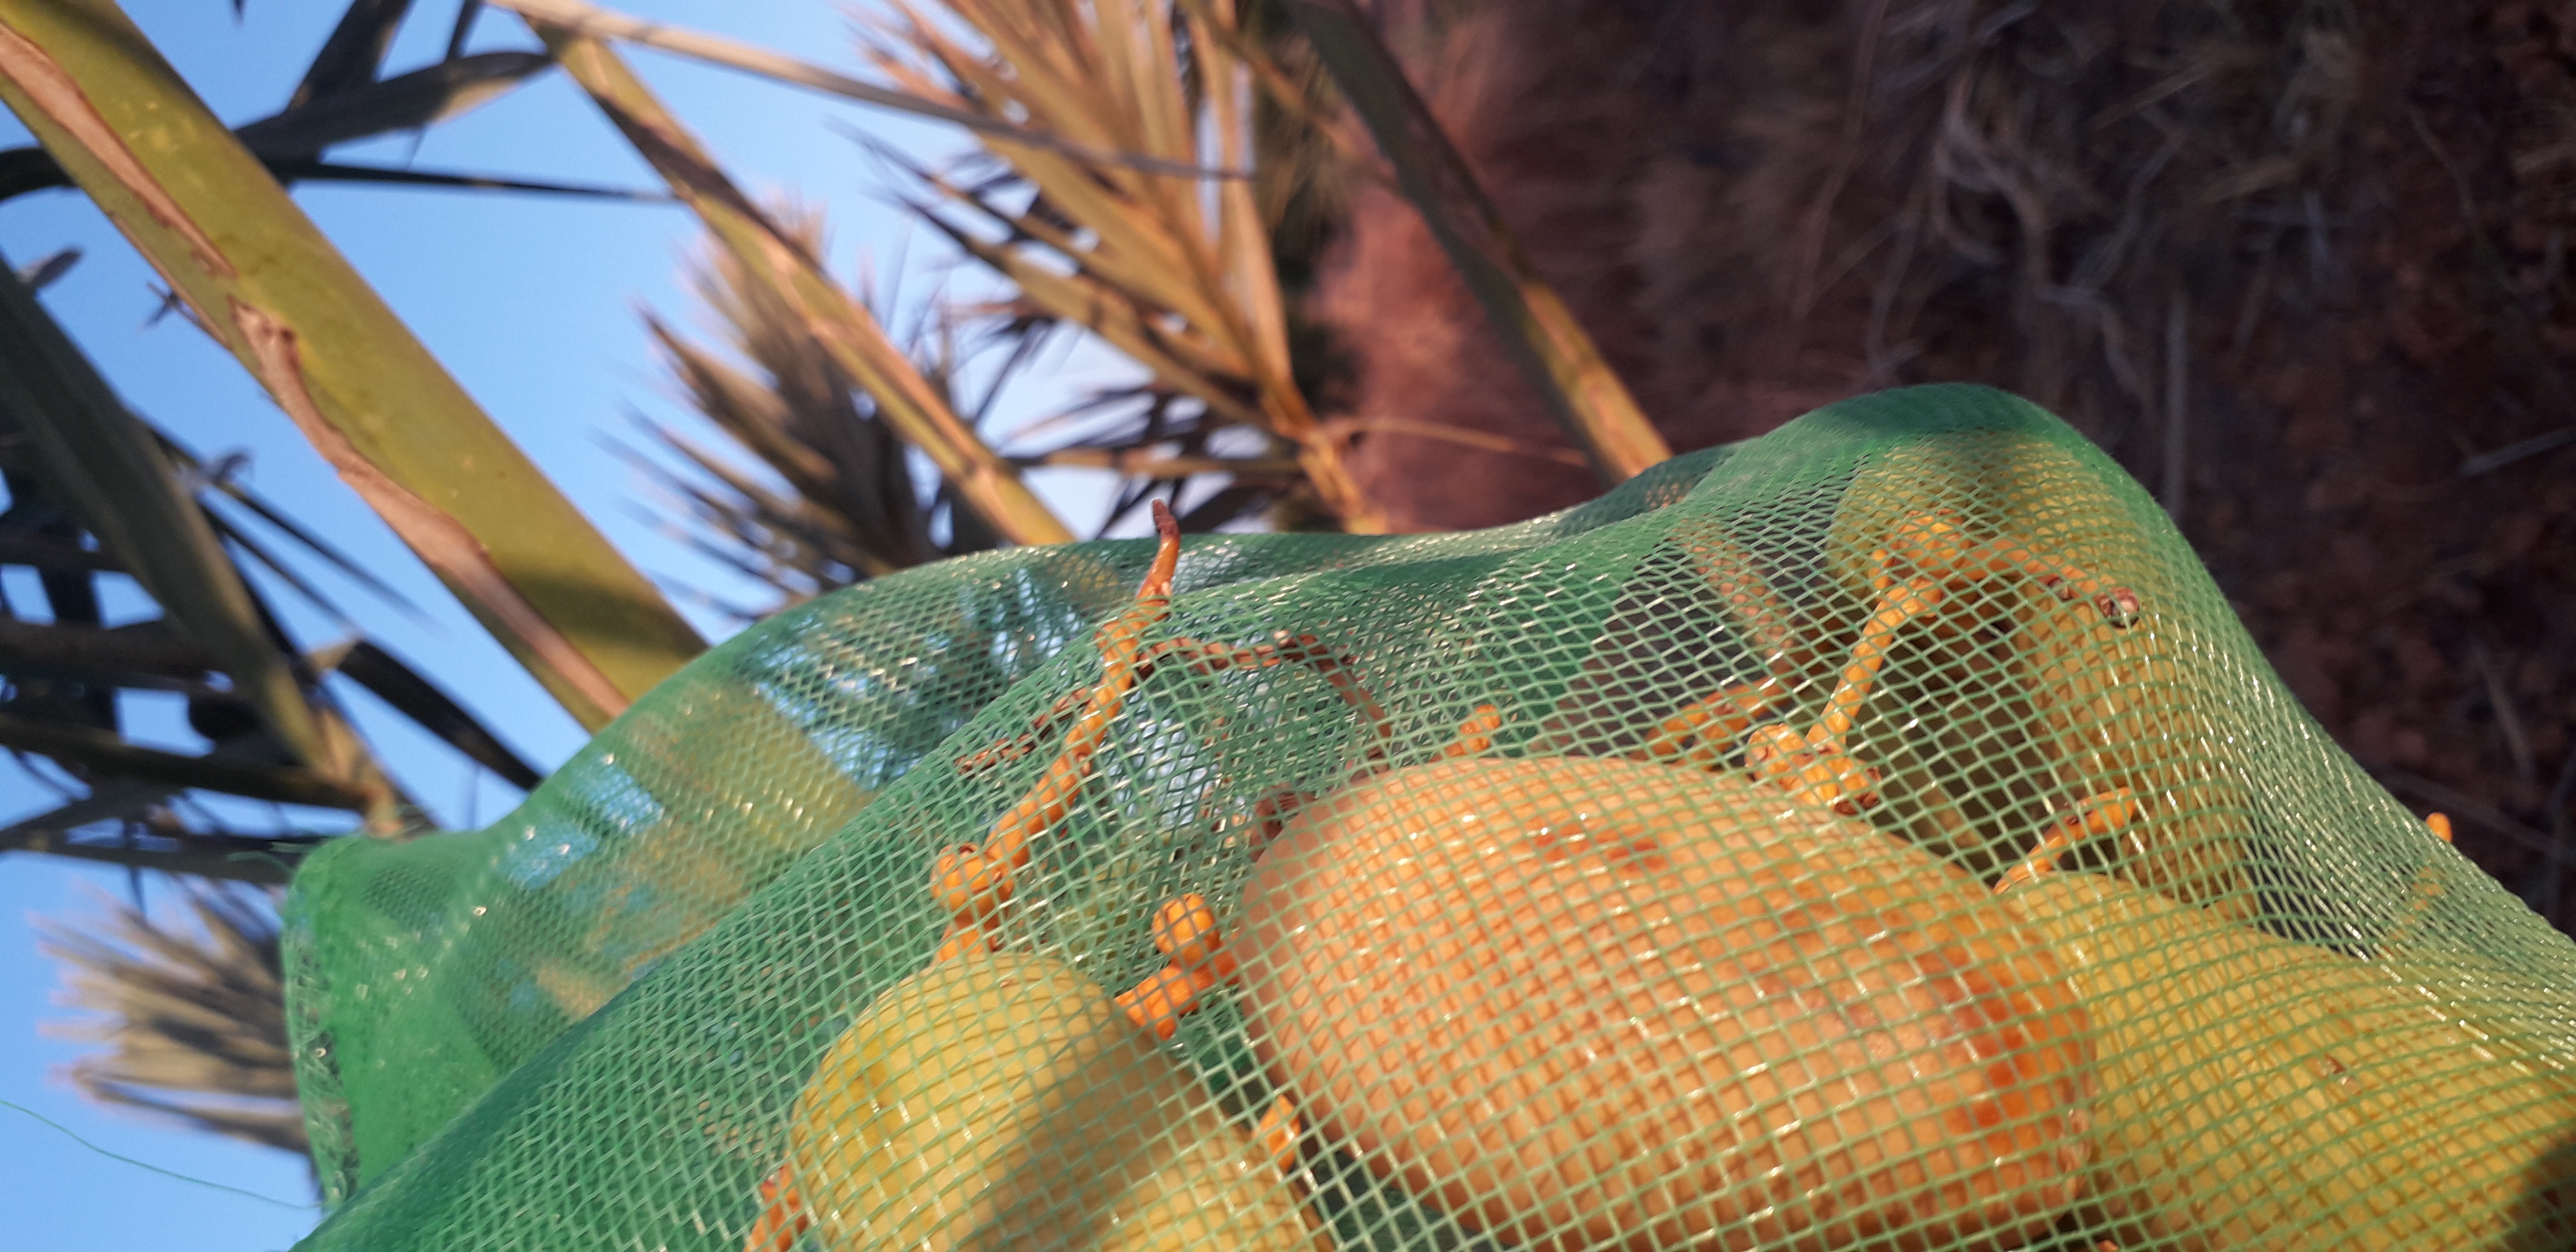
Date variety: Boumajhoul